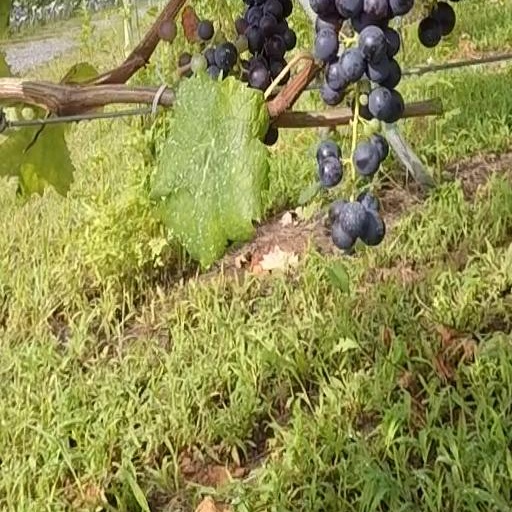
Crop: grape